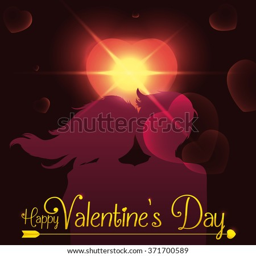
happy couple silhouette 's with a shining heart , glows , flares and message .